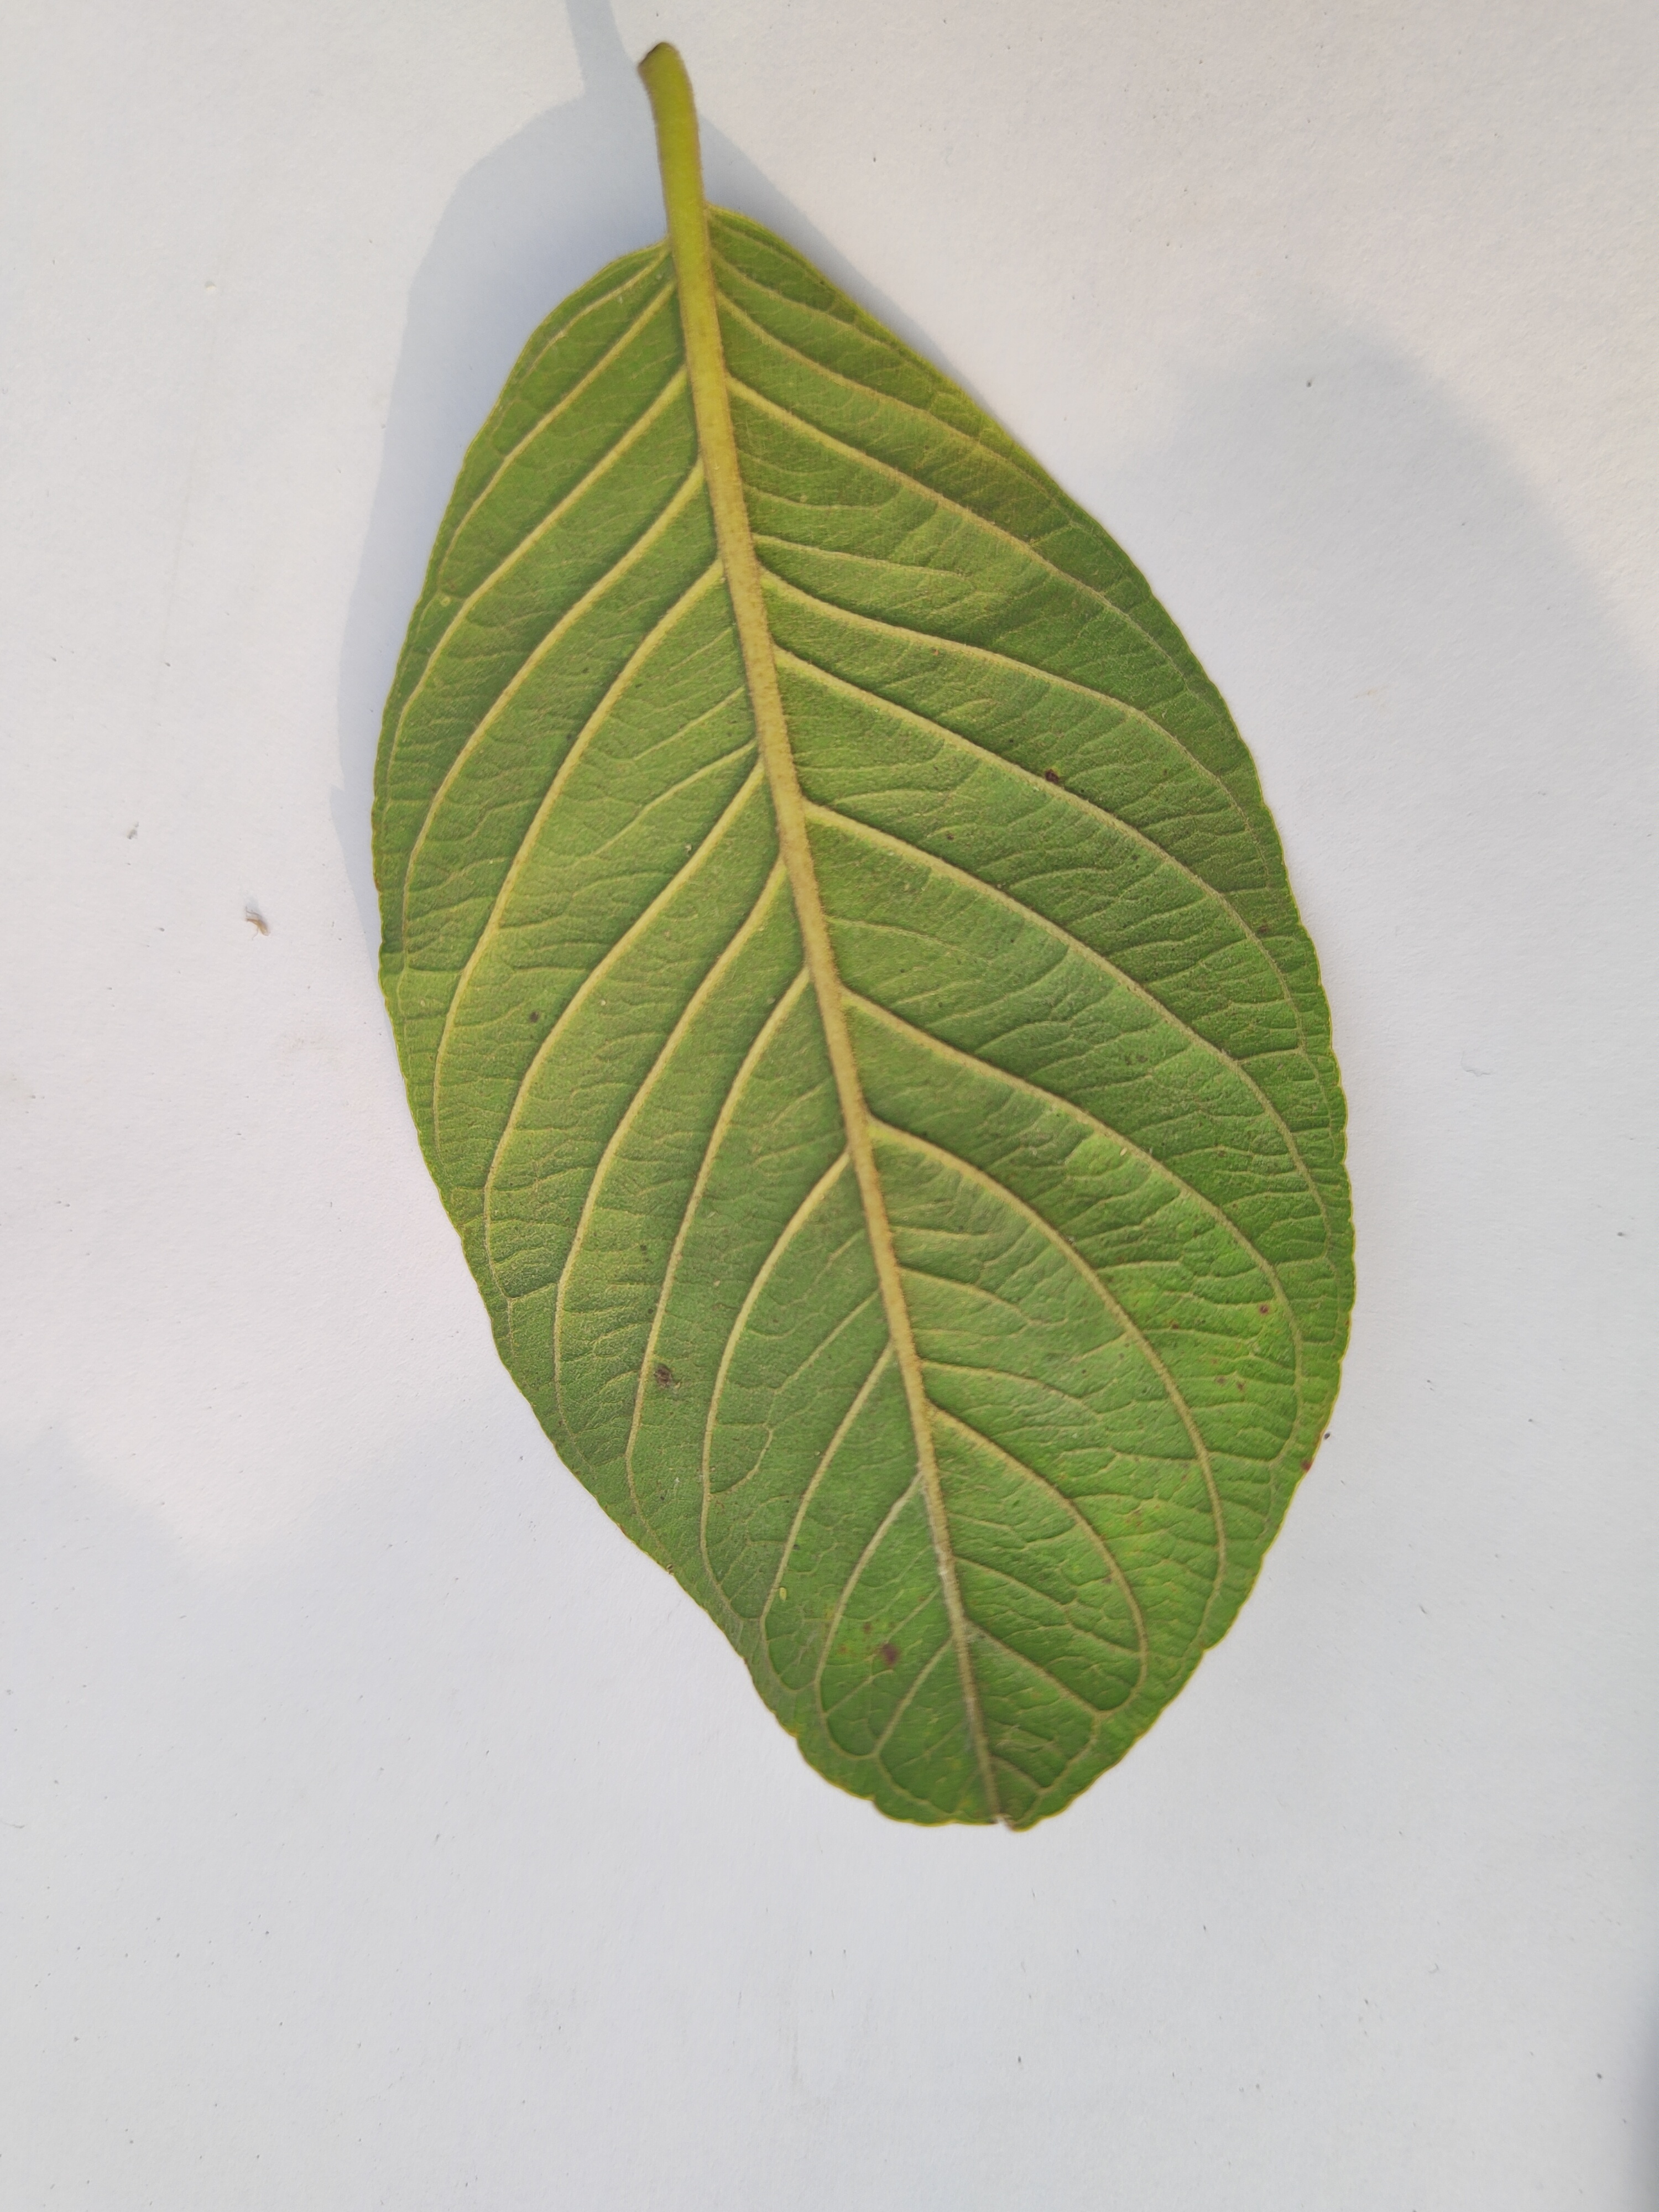
Leaf variety: Guava